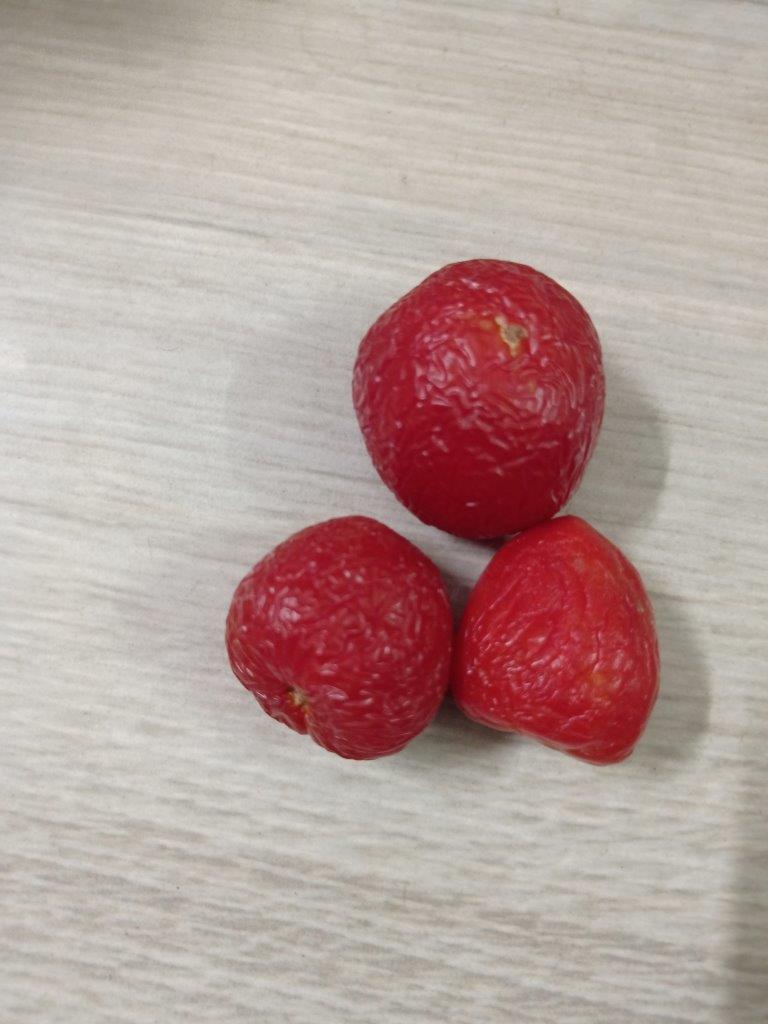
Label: Rotten